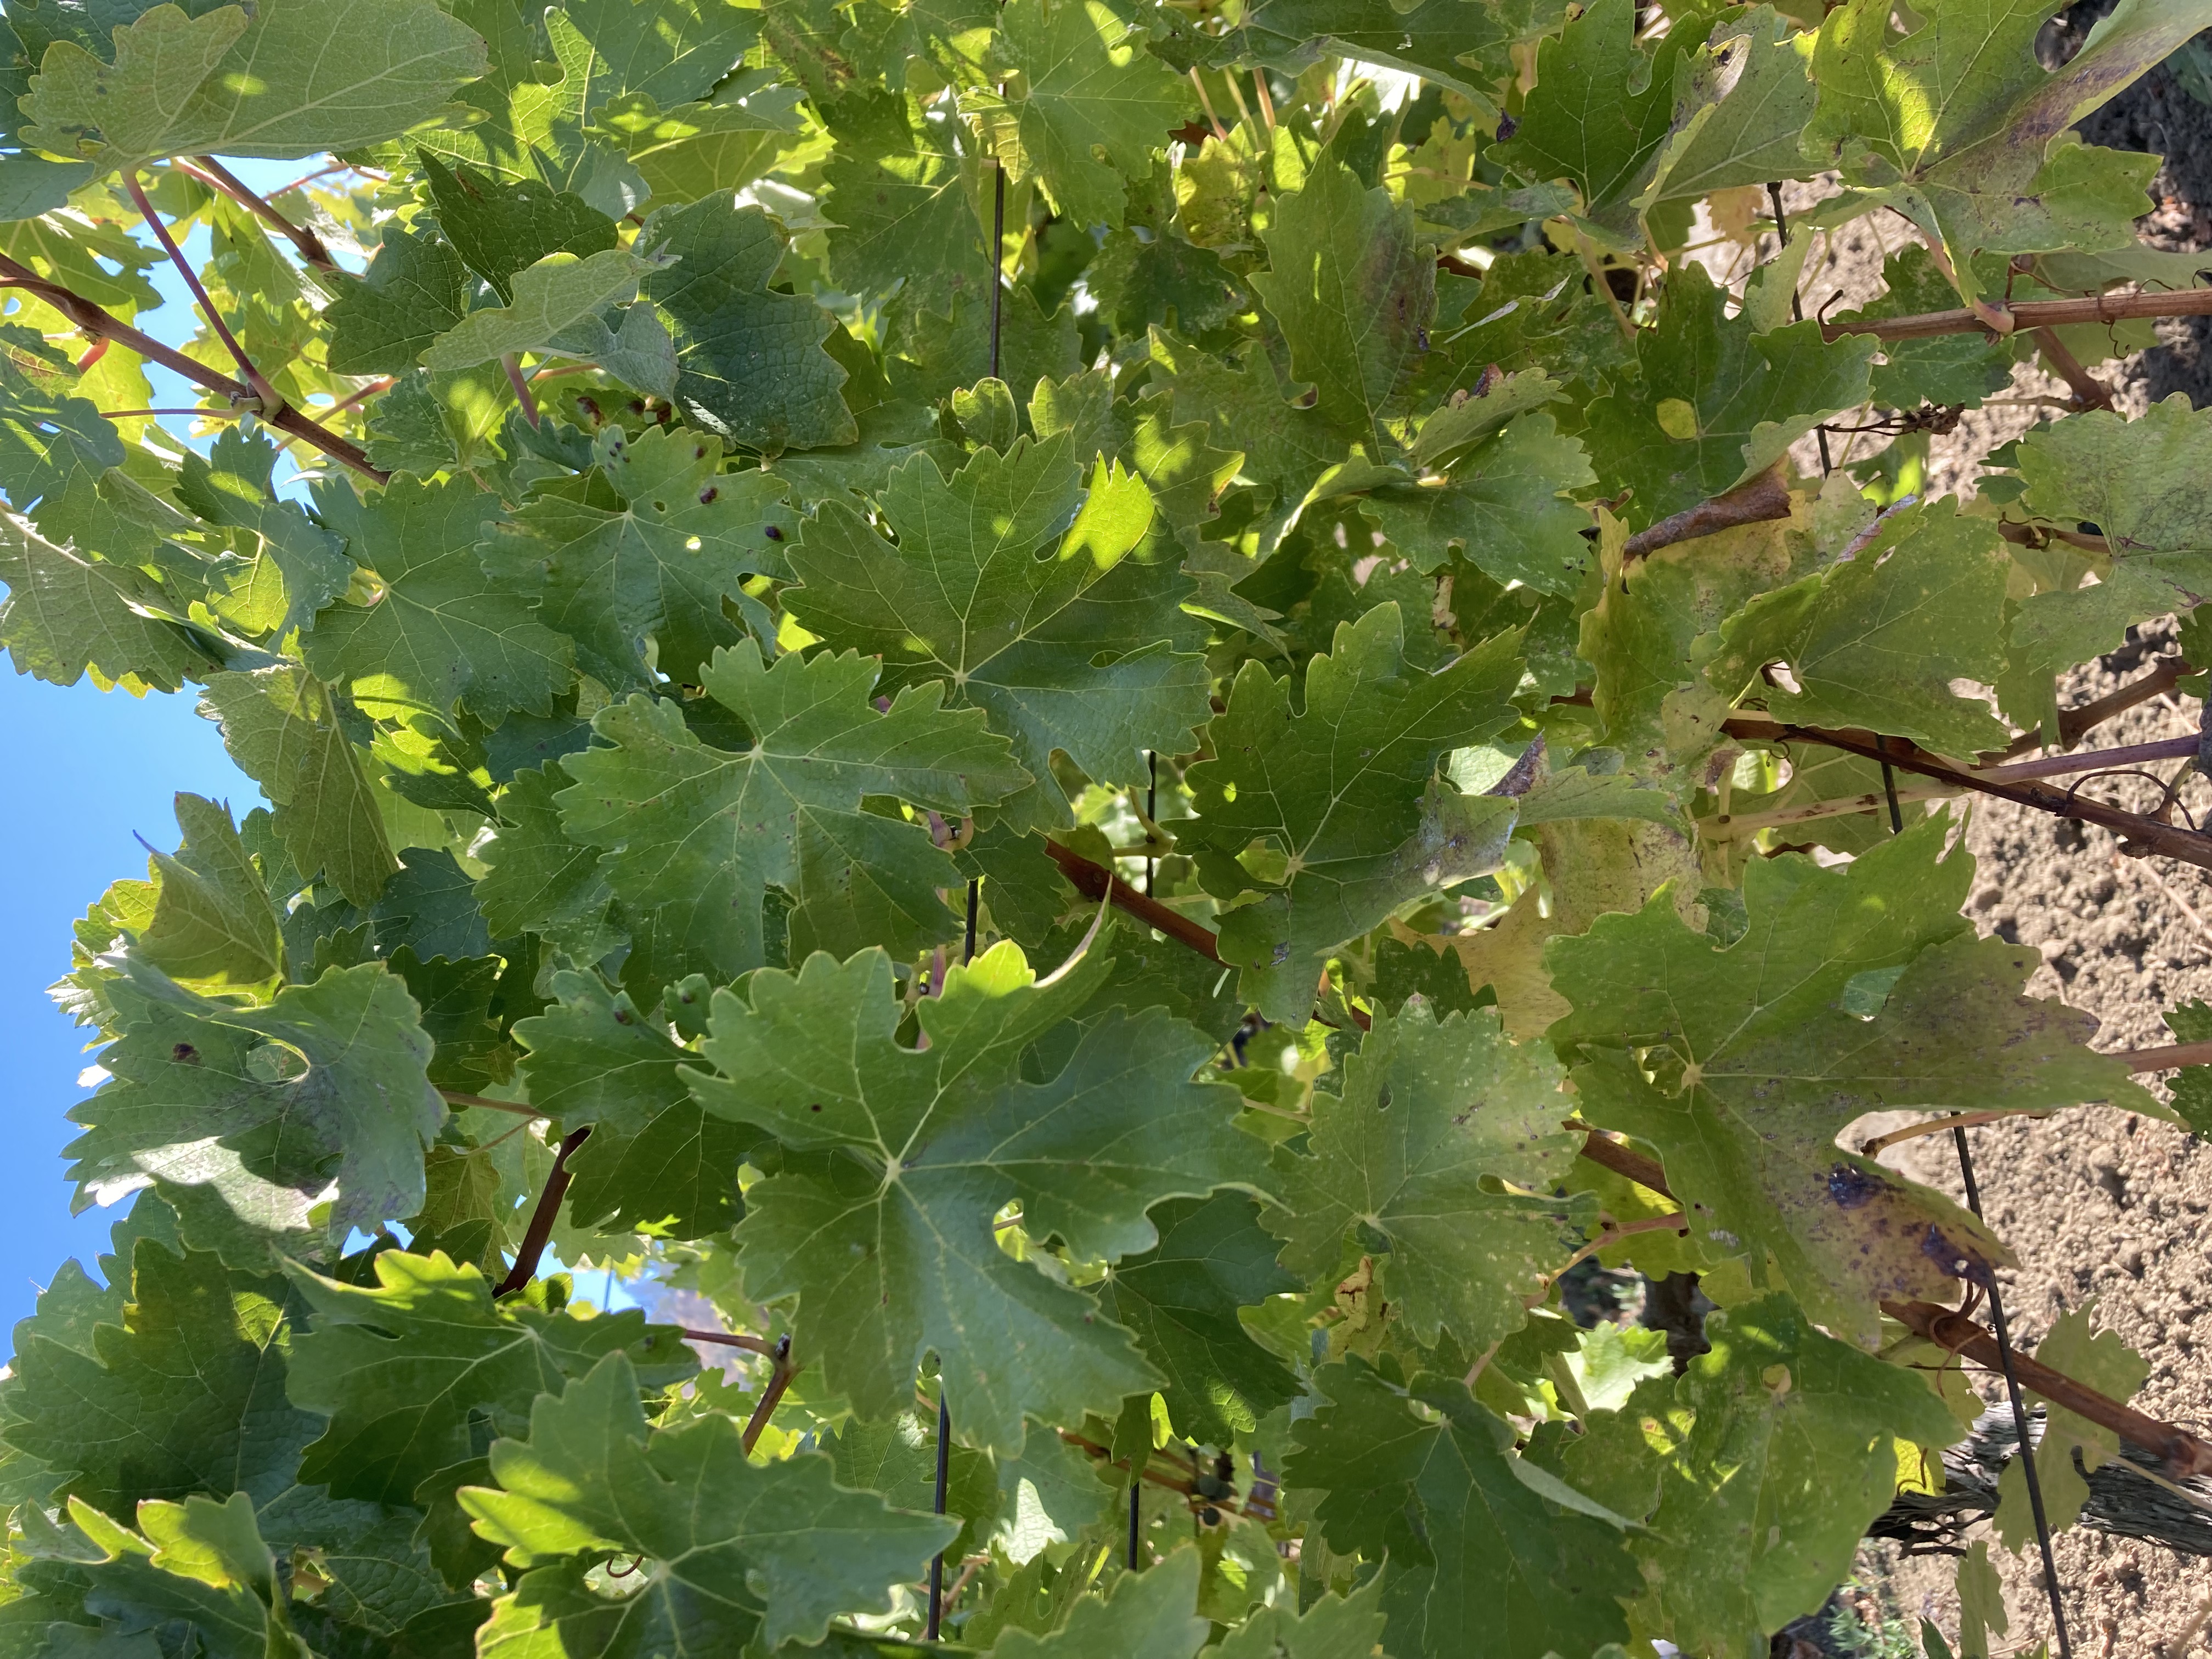
Label: No Virus